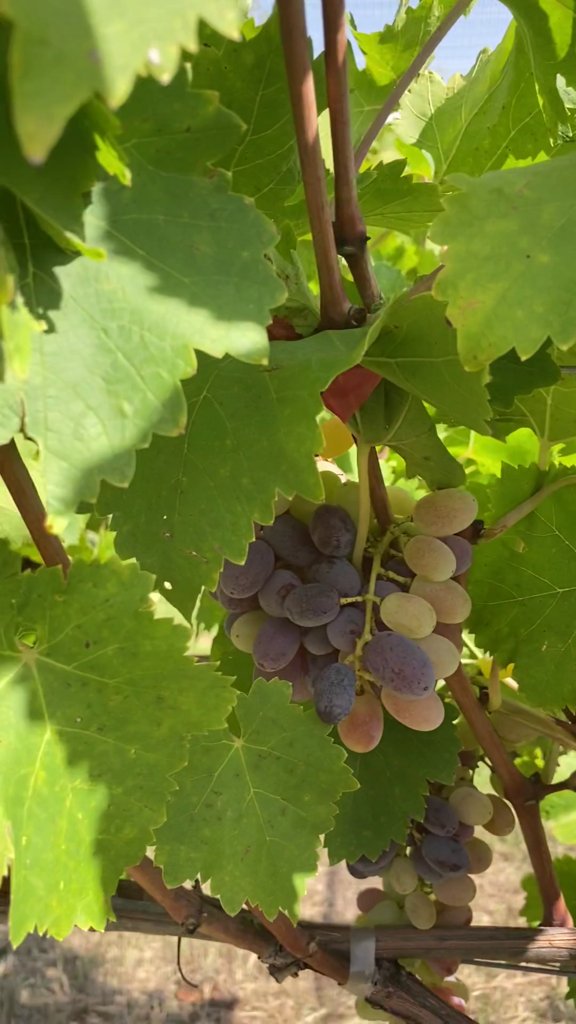
Berries visible: 51
Grape clusters: 2